Palanga Amber Museum

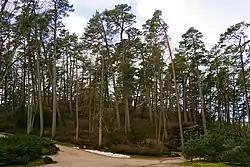
The Birutė Hill in spring, presumable burial place of Grand Duchess Birutė

The gardens surrounding the museum cover about 100 hectares. They were designed by the French landscape architect and botanist Édouard André (1840–1911) and his son René Édouard André, assisted by the Belgian gardener Buyssen de Coulon. Local historians have estimated that they originally contained about 500 varieties of trees and shrubs, some brought from gardens in Berlin. About 250 imported and 370 native plant species are now represented at the park; 24 of these are included in Lithuania's 1992 list of endangered species. Pine and fir trees well-adapted to growing in the sandy and peaty soil predominate.